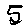
Label: 5